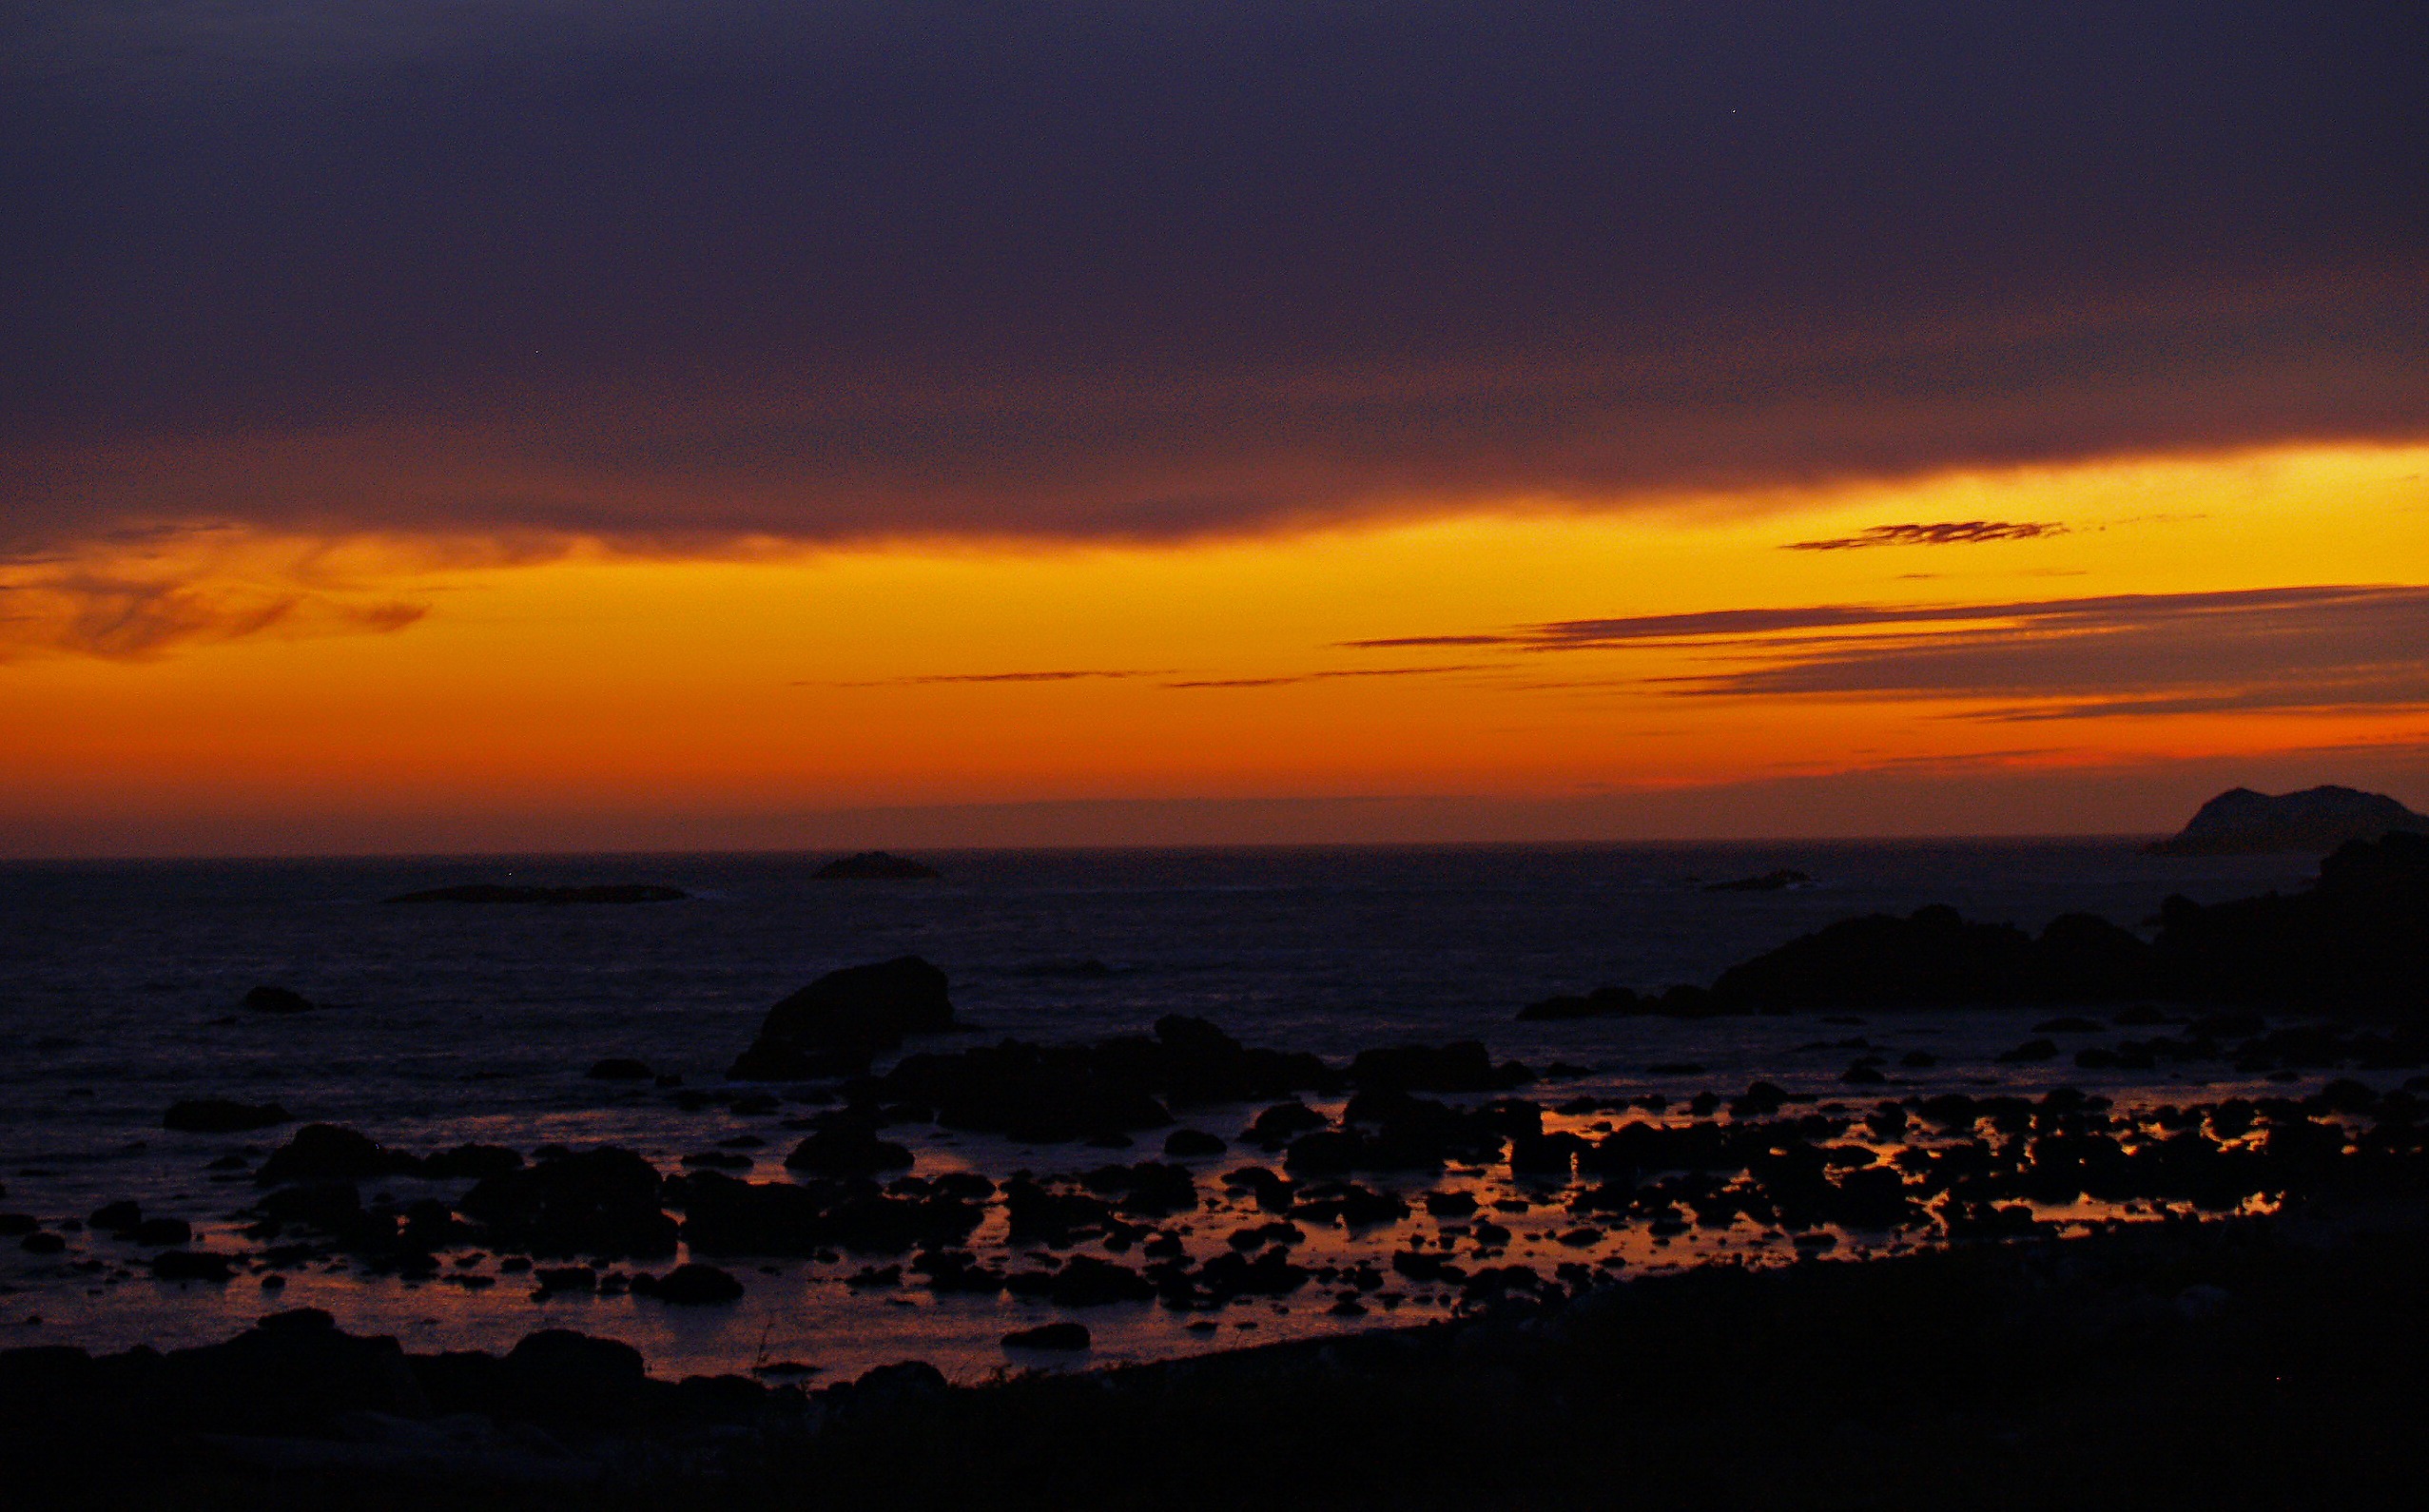
beach, sea, coast, ocean, horizon, cloud, sky, sun, sunrise, sunset, morning, dawn, atmosphere, shoreline, dusk, evening, red, usa, bay, oregon, afterglow, red sky at morning